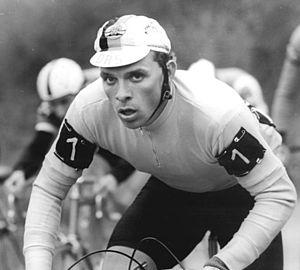
Uwe Ampler est un coureur cycliste allemand des années 1980 et 1990, né le 11 octobre 1964 à Zerbst, en Saxe-Anhalt. Il a compté parmi les meilleurs coureurs amateurs des années 1980, et a notamment été champion du monde sur route amateur en 1986 et Champion olympique du contre-la-montre par équipes et 1988, et a remporté quatre fois la Course de la Paix. Il est passé professionnel après la chute du mur de Berlin, et l'est resté jusqu'en 1999.